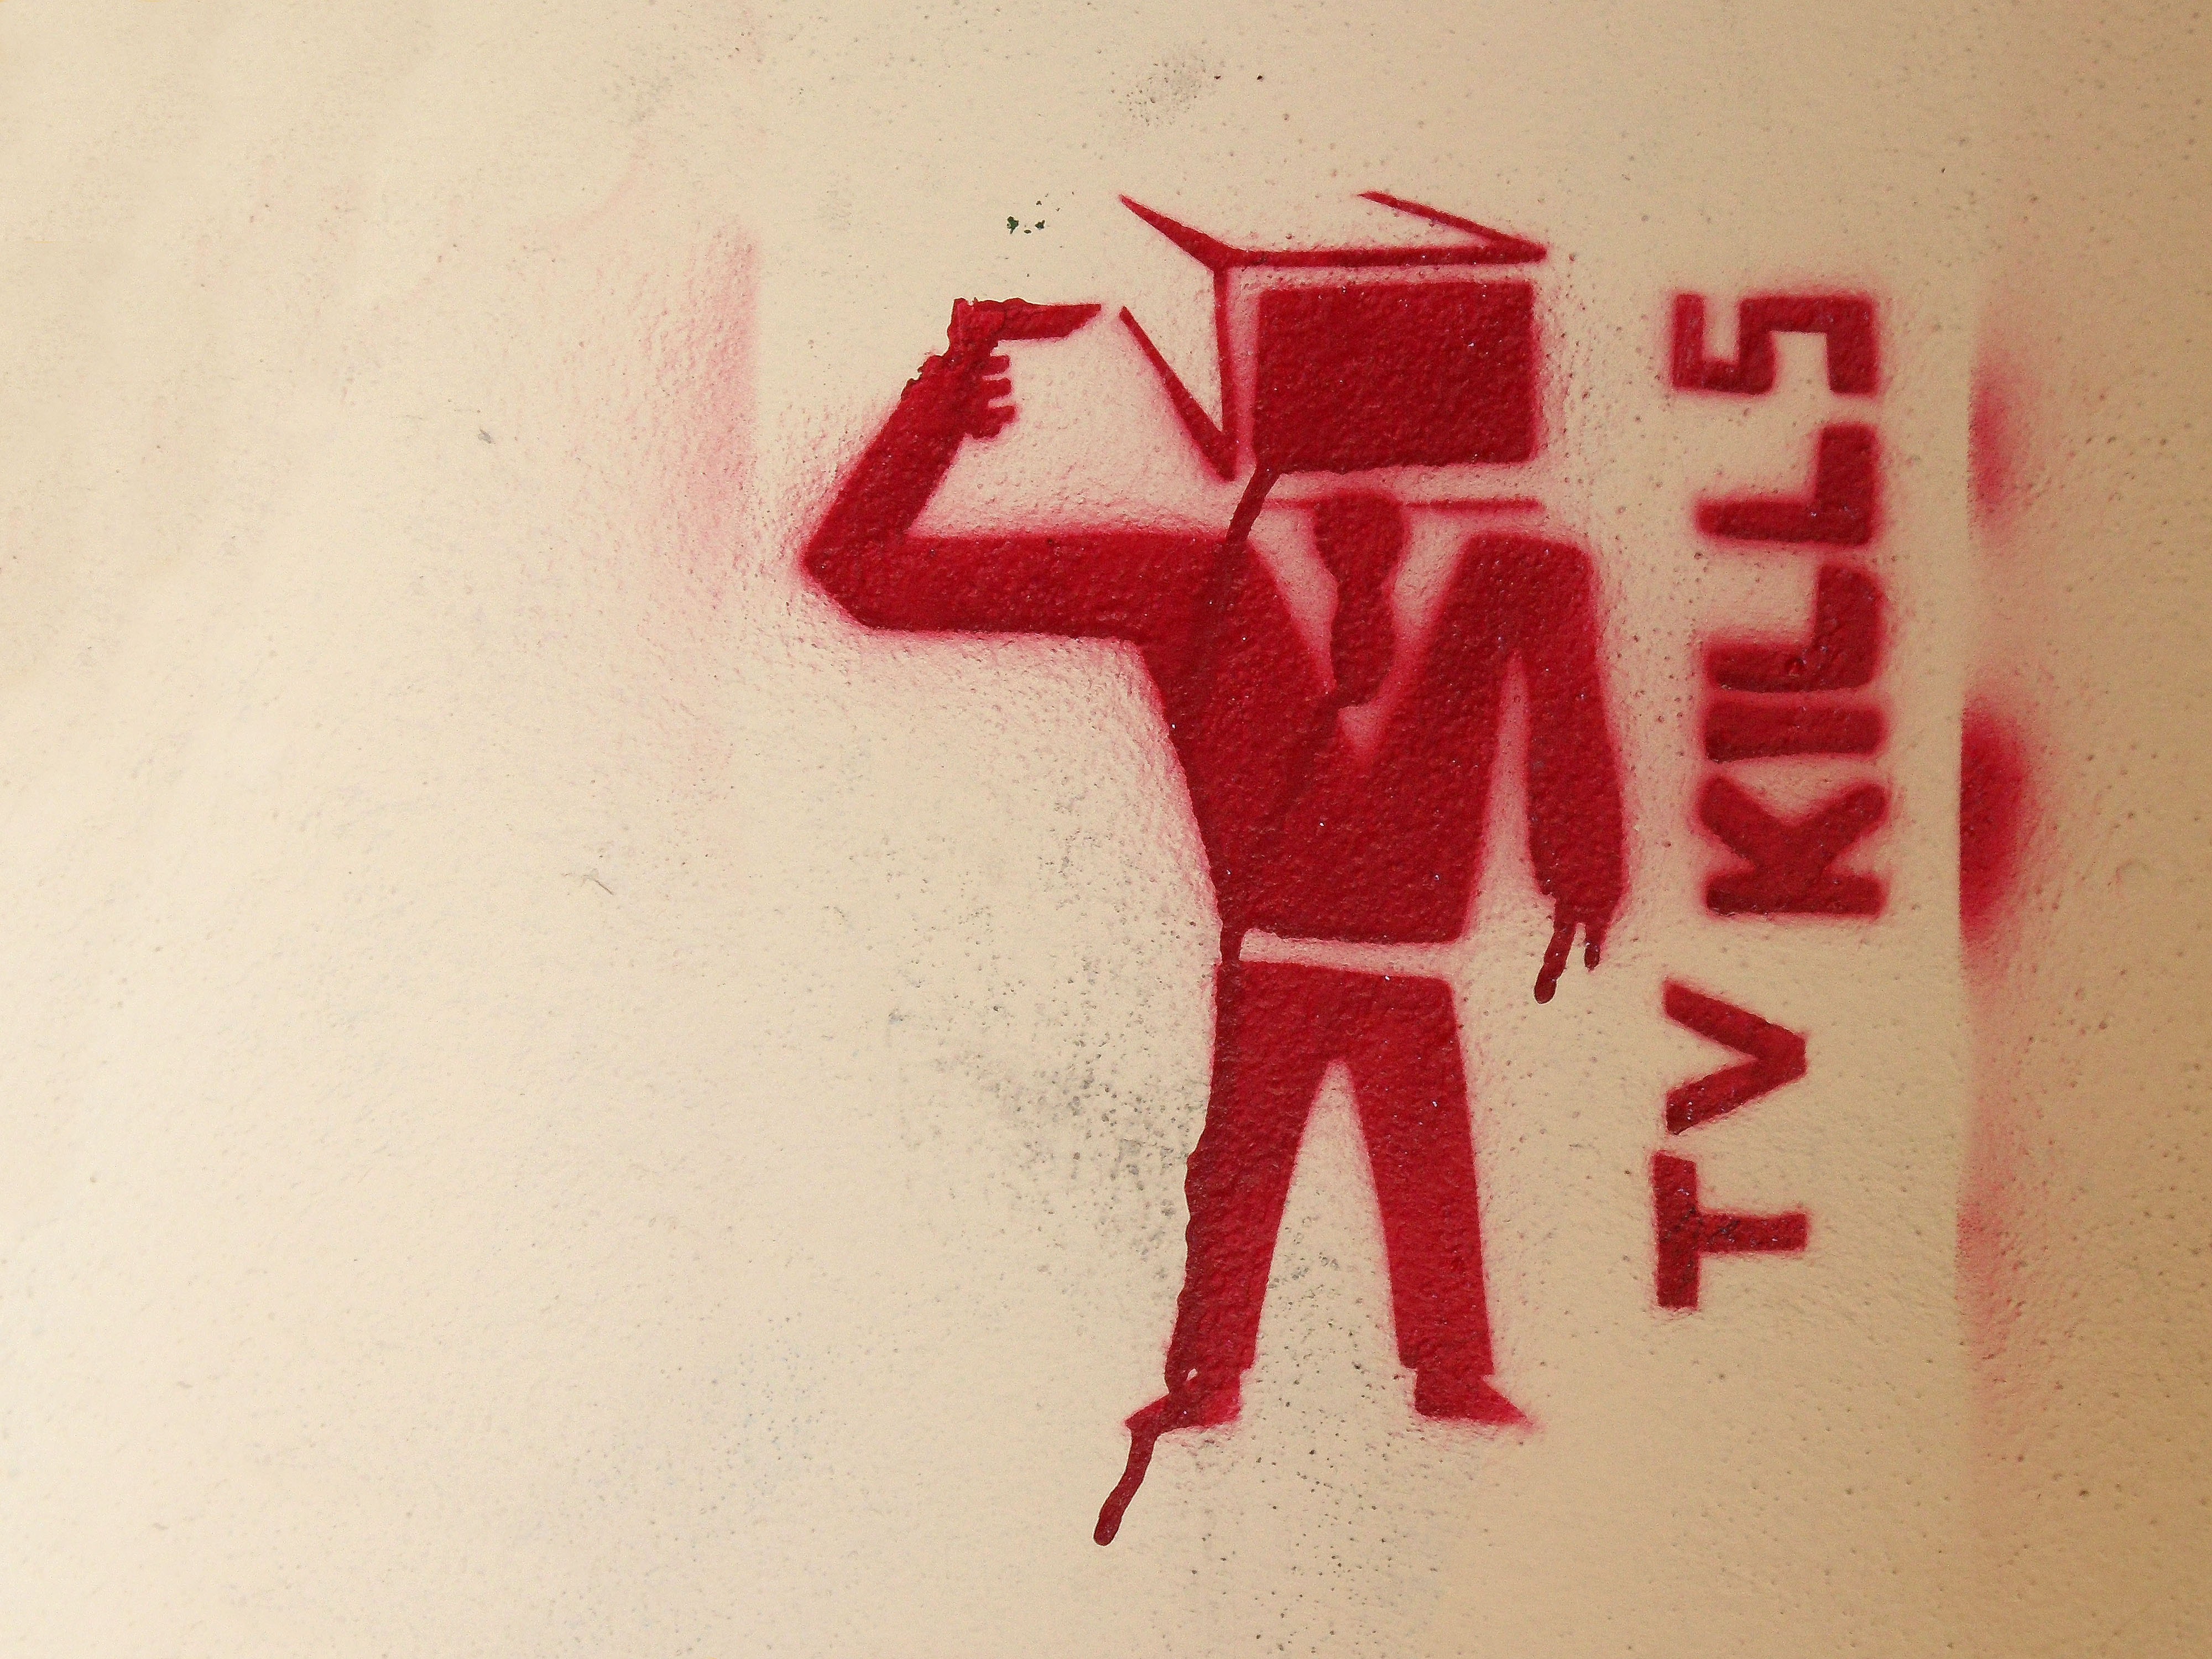
man, number, love, red, symbol, color, action, television, freedom, pink, font, men, art, sketch, drawing, illustration, gun, organ, calligraphy, icon, shape, emotion, protester, dispute